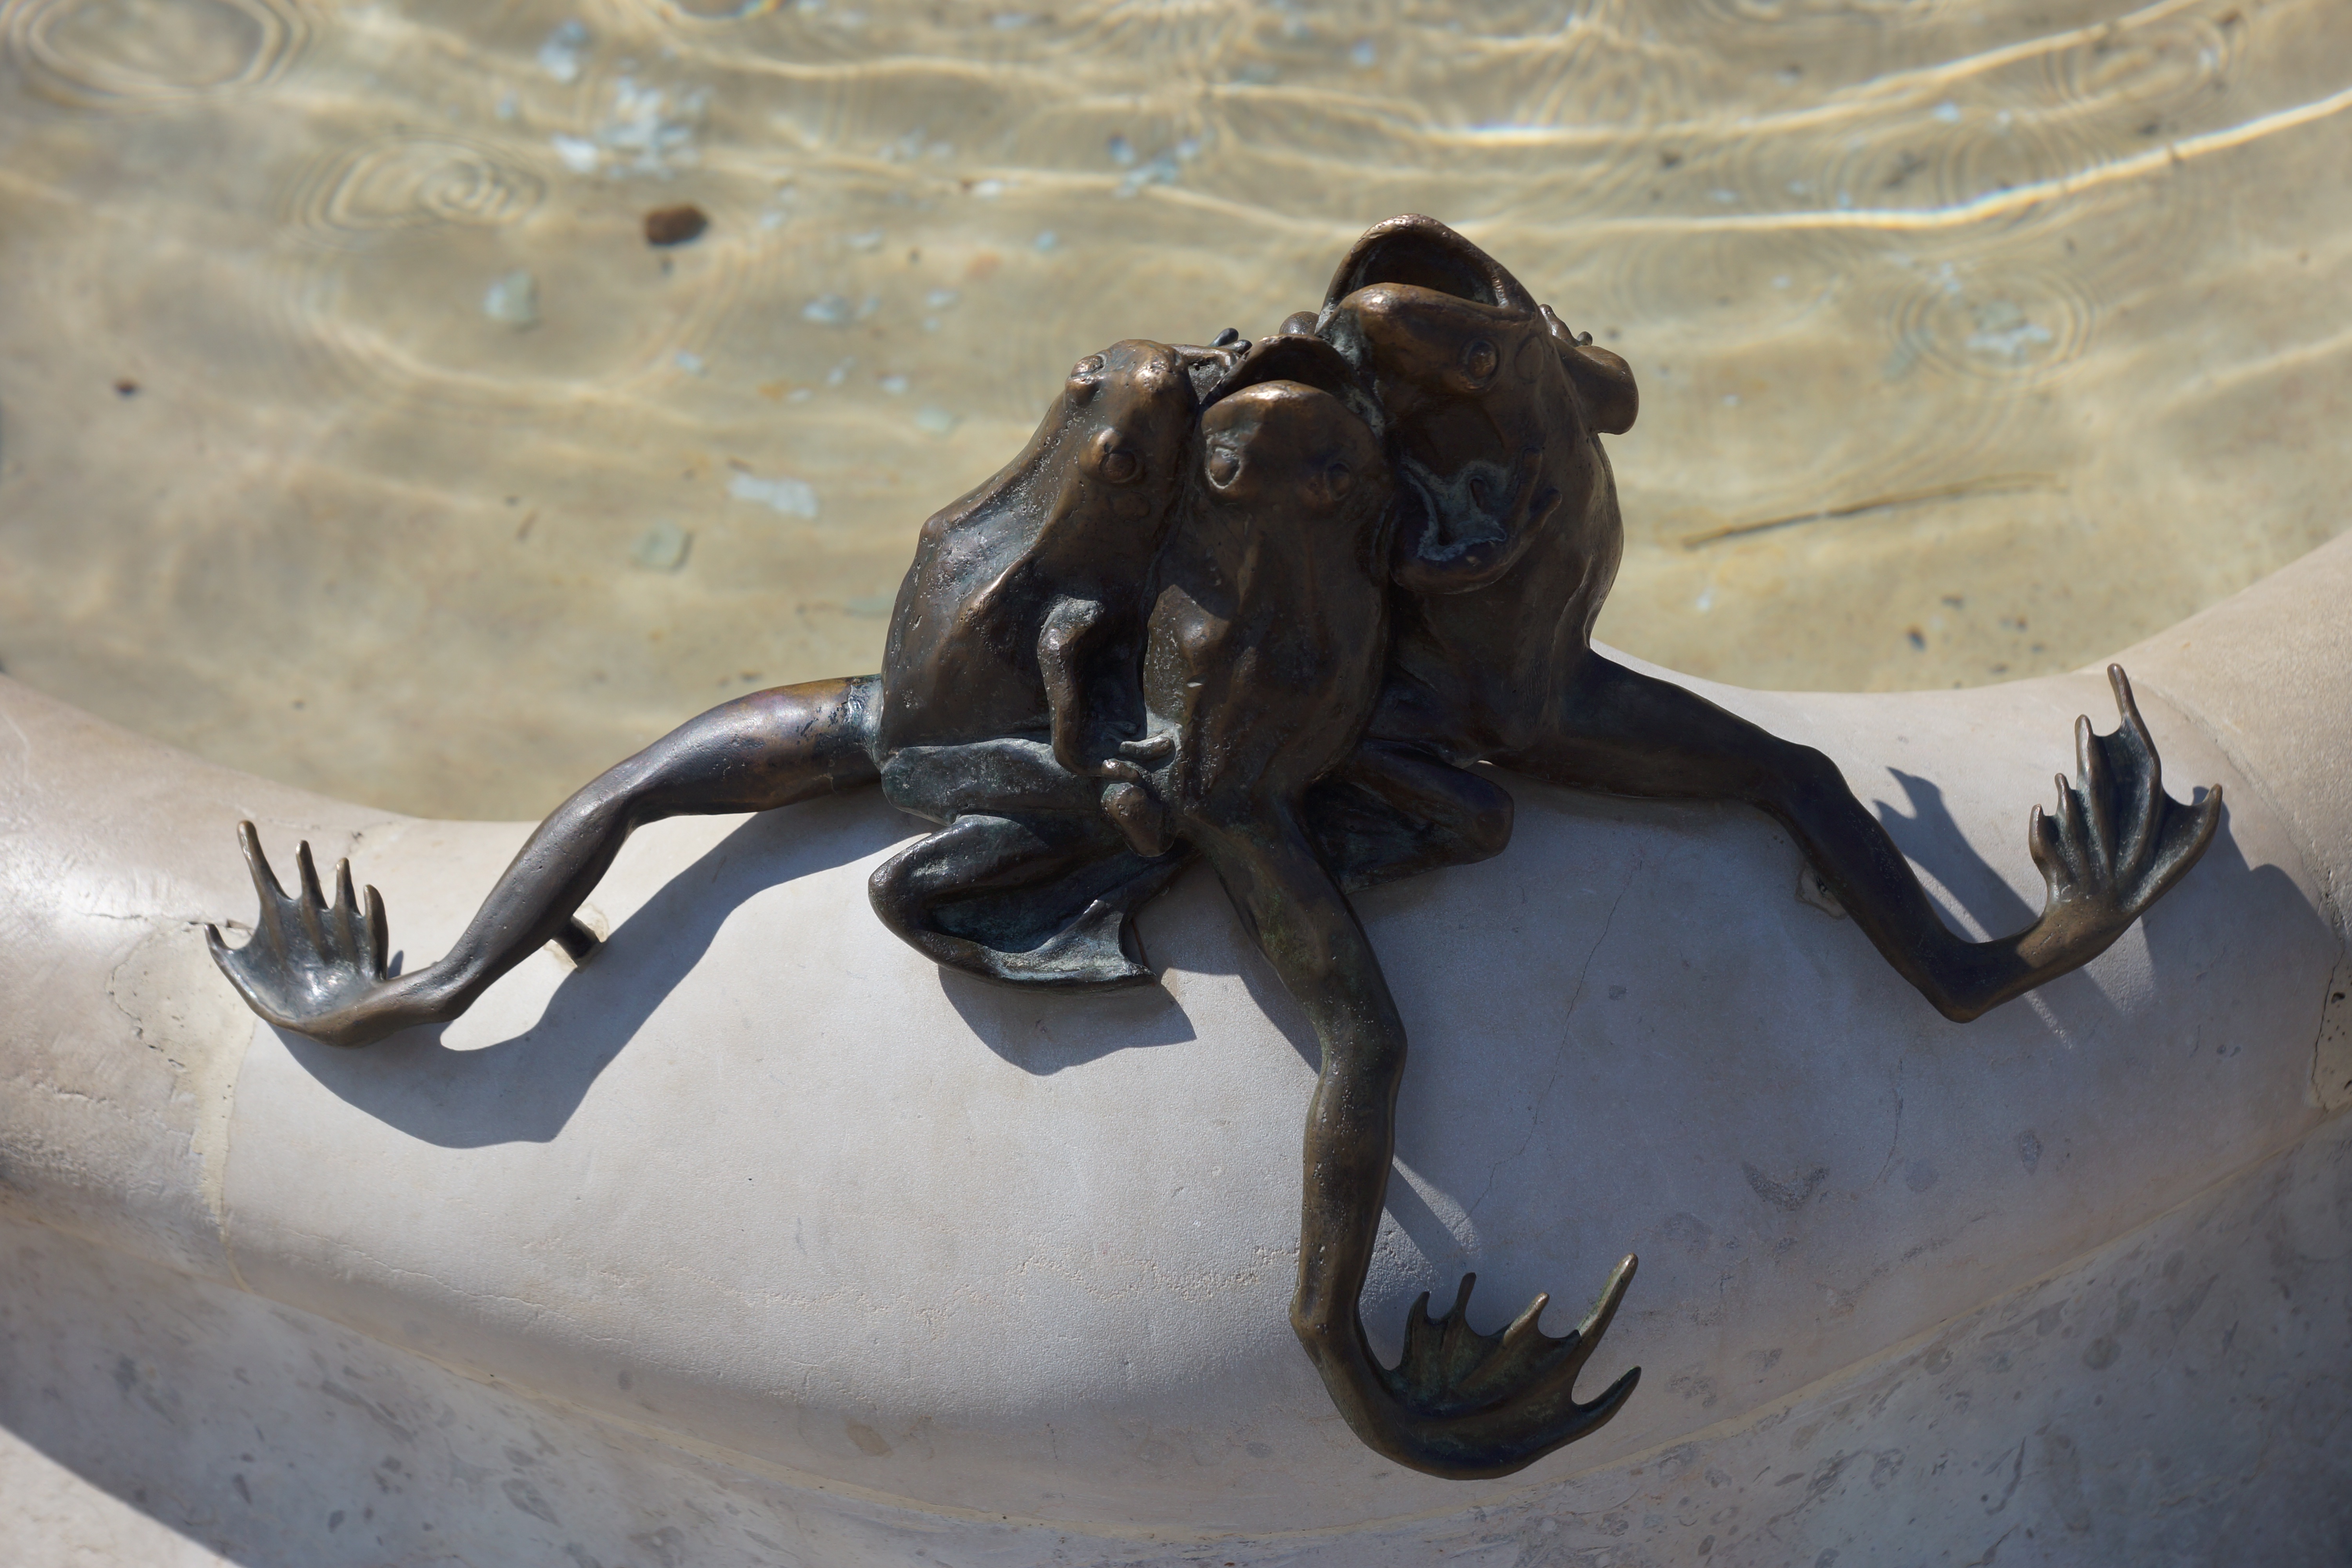
monument, statue, frog, sculpture, art, fountain, dijon